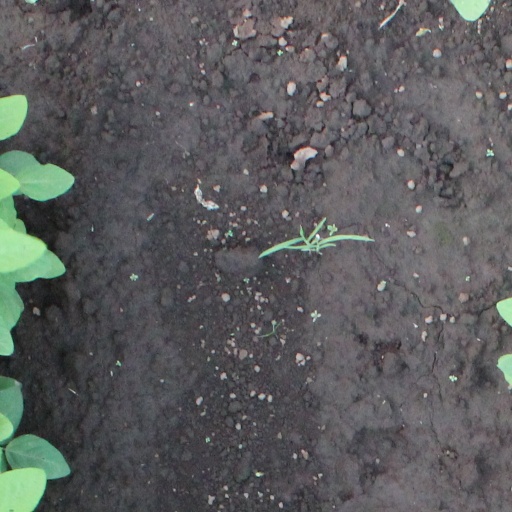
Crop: soybean